Waterloo railway station, Belgium

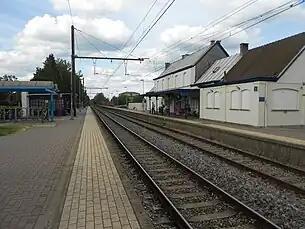
The old Waterloo train station, demolished in 2021

There is at least one train every hour in each direction at Waterloo. The station is served by the following services: